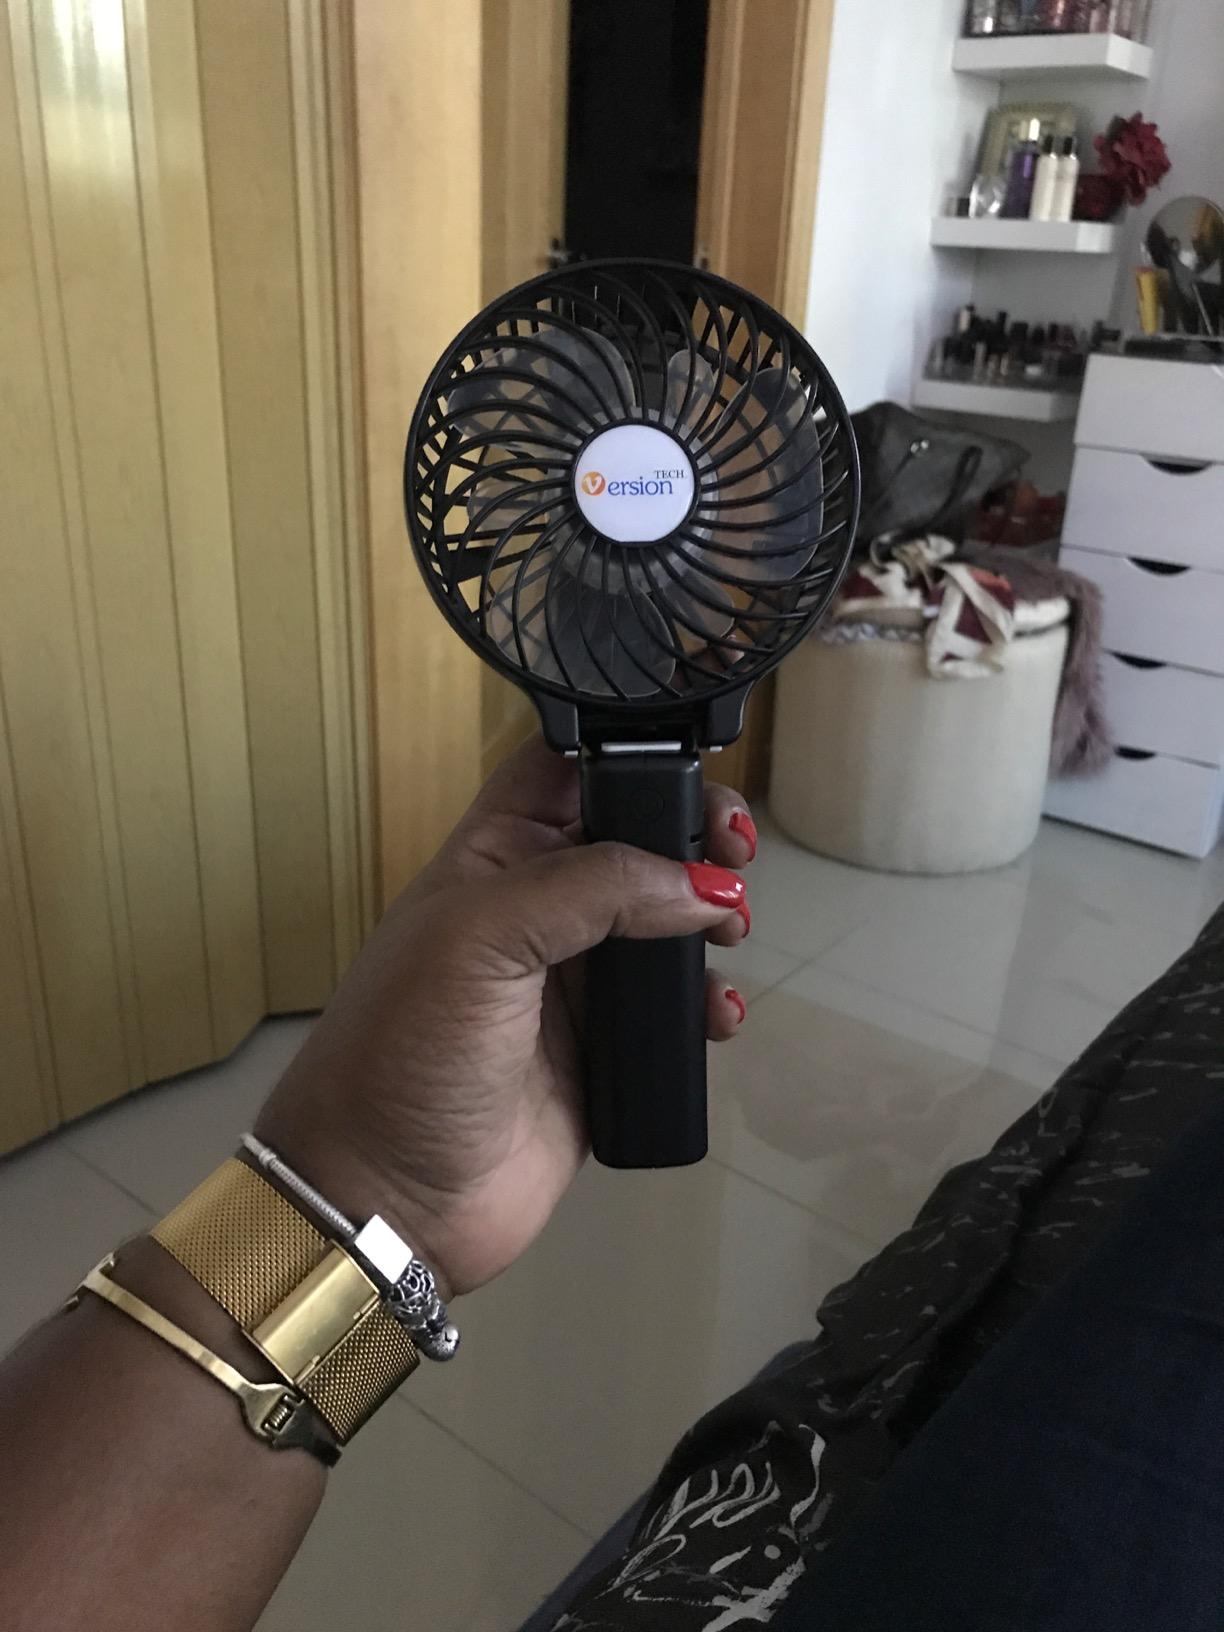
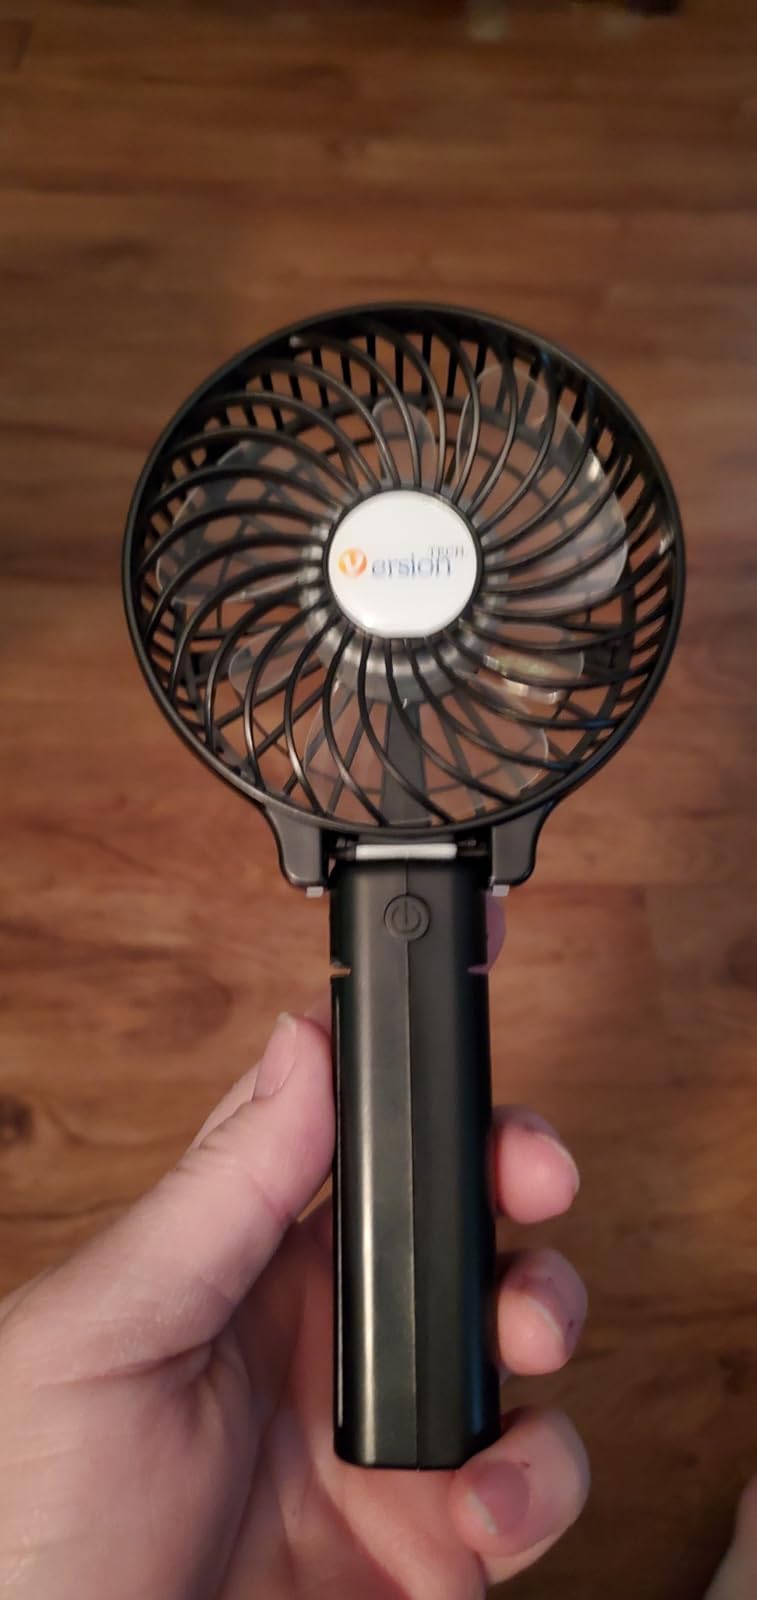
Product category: fan
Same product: yes